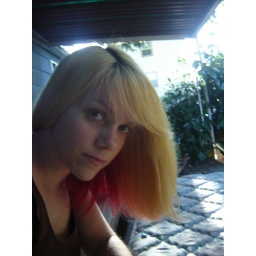
Sitting by the cats bed outside.